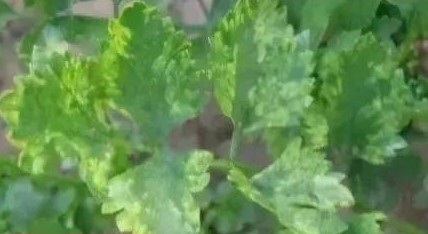
Plant: Zucchini
Disease: zucchini yellow mosaic virus